Austrian Latin America Institute

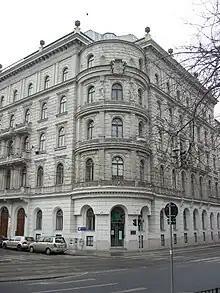
Palais Schlick in Vienna

The Austrian Latin America Institute ("Österreichisches Lateinamerika-Institut", LAI) is an interdisciplinary orientated organisation, aiming at intensifying dialogue and exchange between Austria and Latin America. It was founded as an association in 1965 and receives subsidies for its work in development politics as well as scientific and cultural events and projects. About half of the annual budget originates from its own resources, mainly language courses as well as membership fees. In 1994 the institute moved to the historic Palais Schlick in Vienna's 9th district Alsergrund.